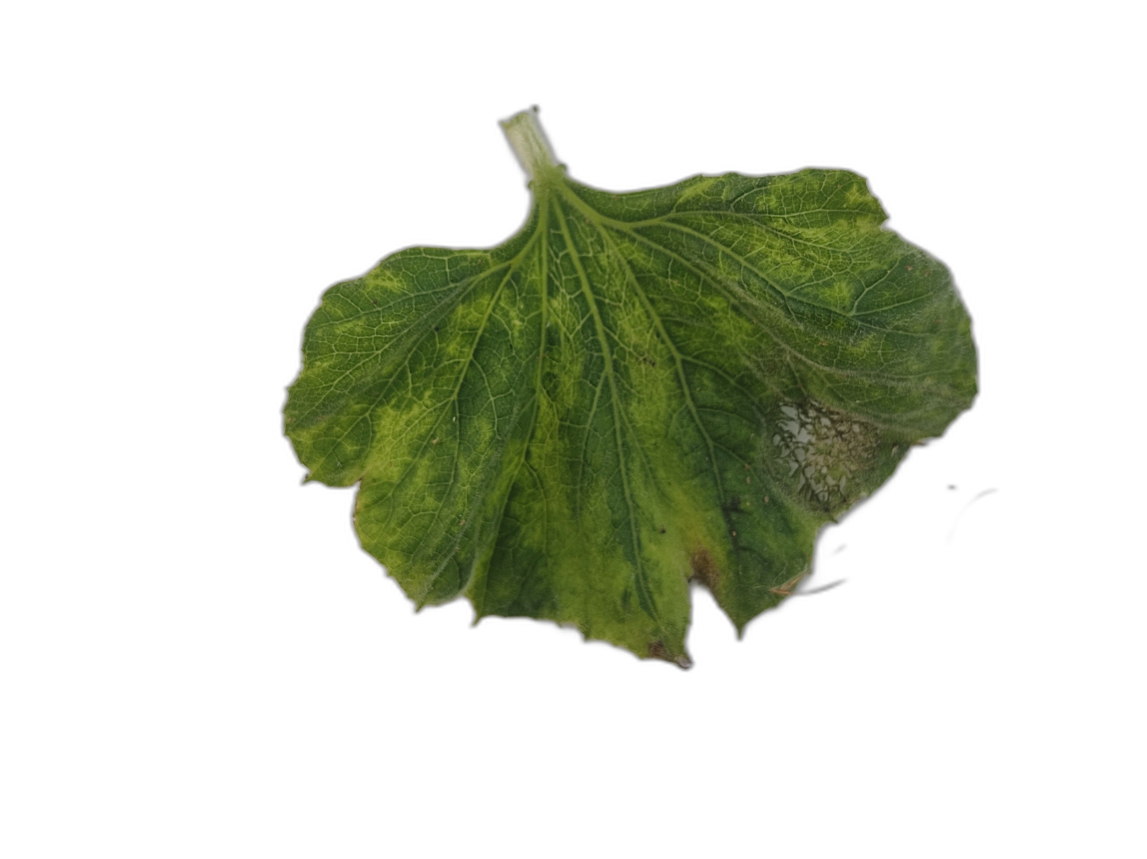
Crop: Bottle Gourd
Label: Mosaic_Virus